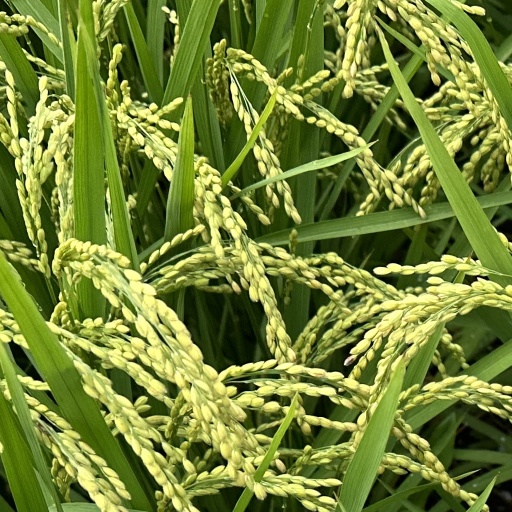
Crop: rice